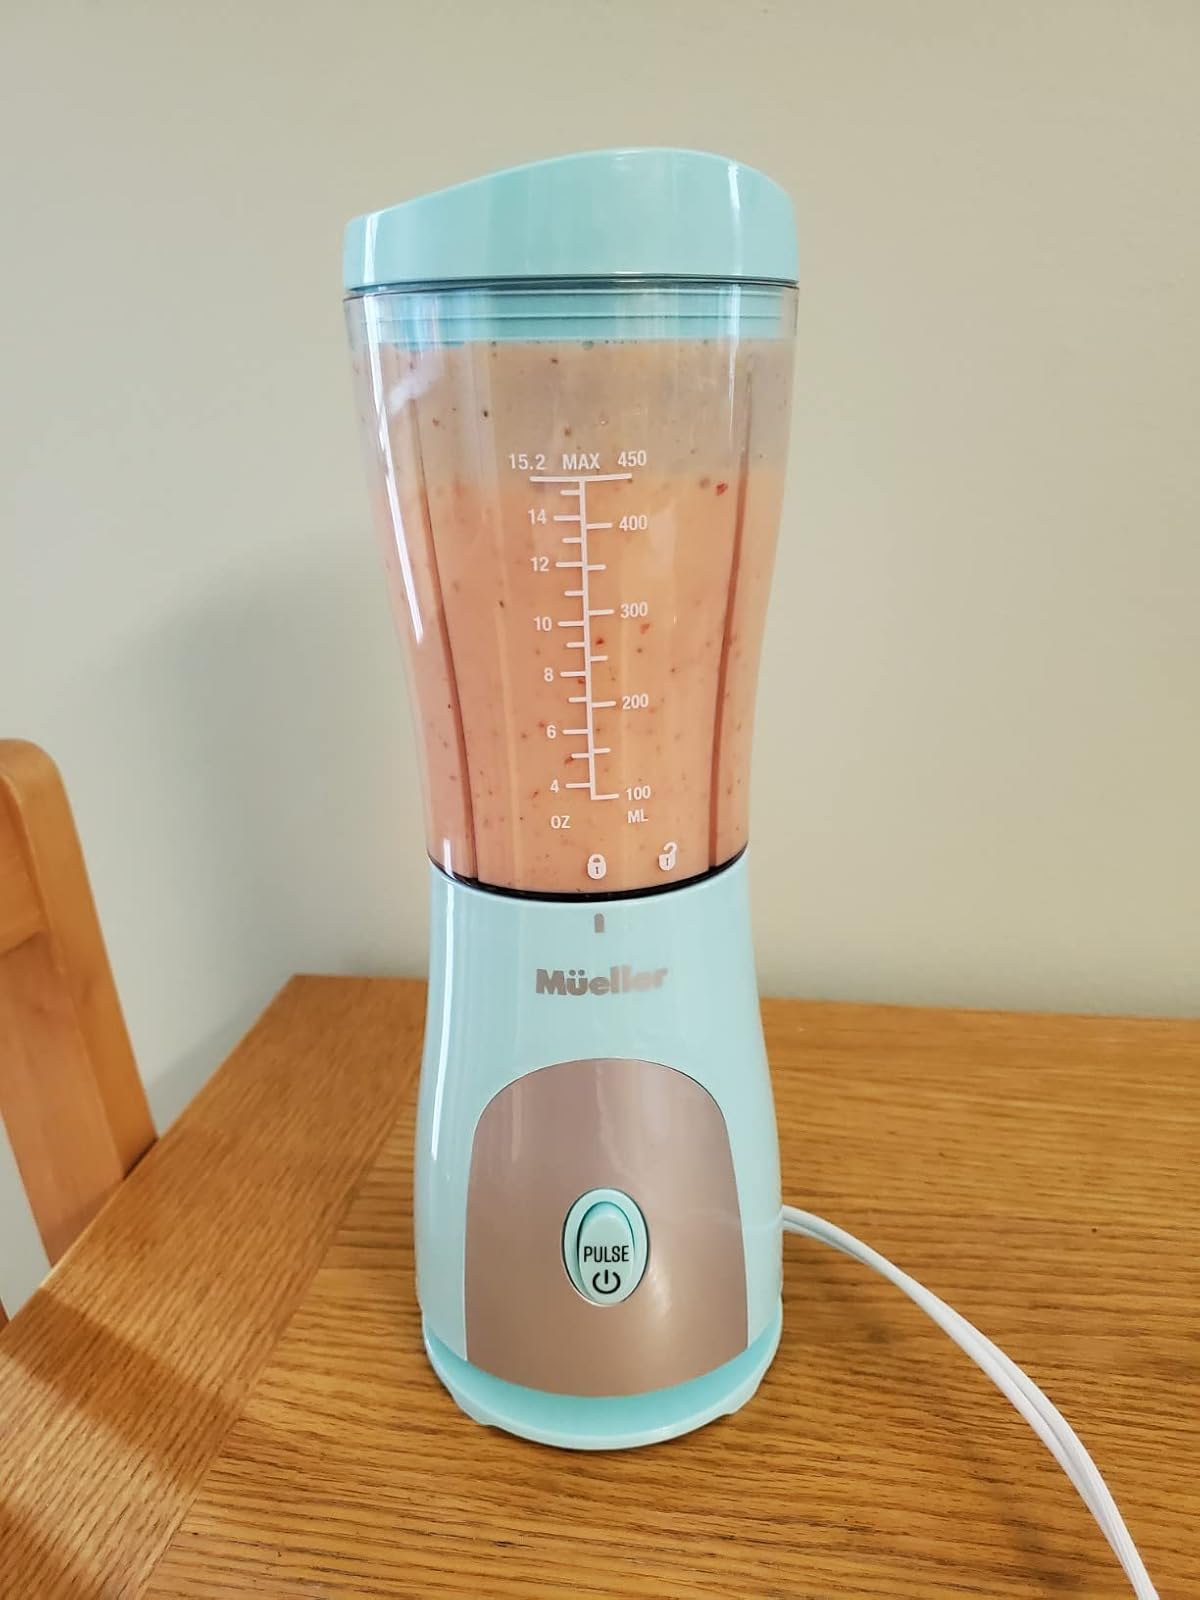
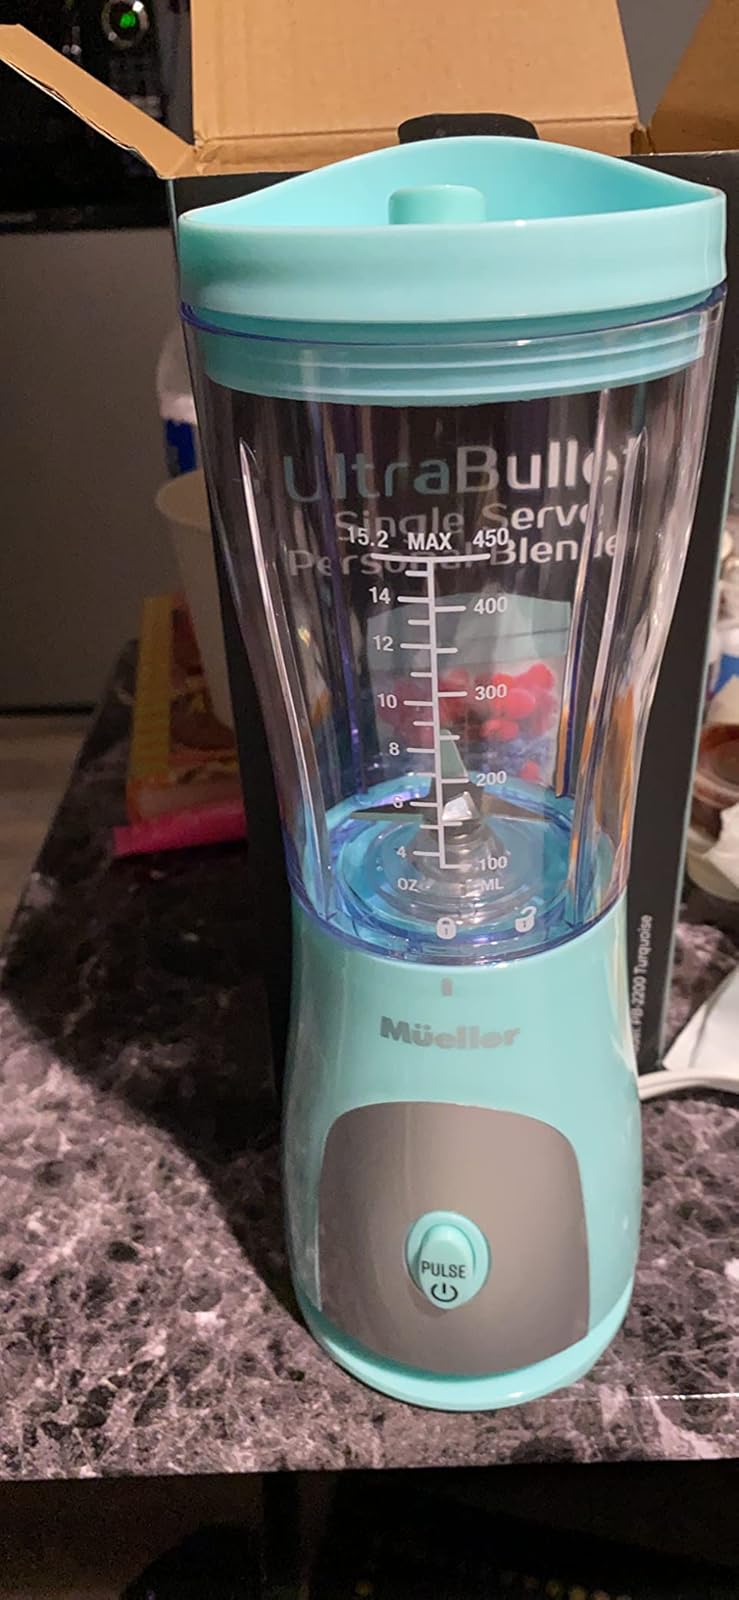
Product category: items_blender
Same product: yes